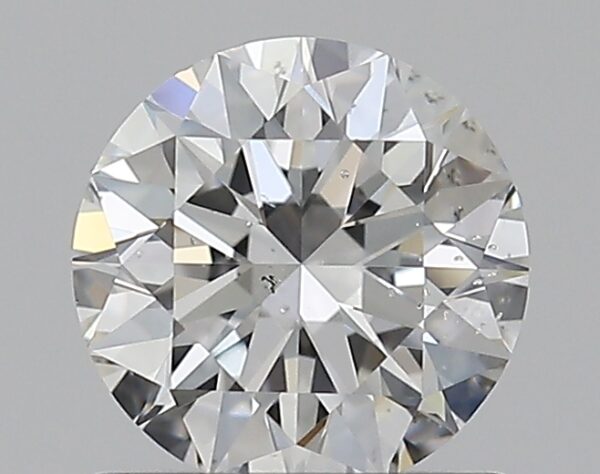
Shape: round
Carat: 0.8
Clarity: SI1
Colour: F
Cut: EX
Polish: EX
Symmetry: EX
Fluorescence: N
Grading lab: GIA
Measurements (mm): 5.92 x 5.95 x 3.68